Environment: real
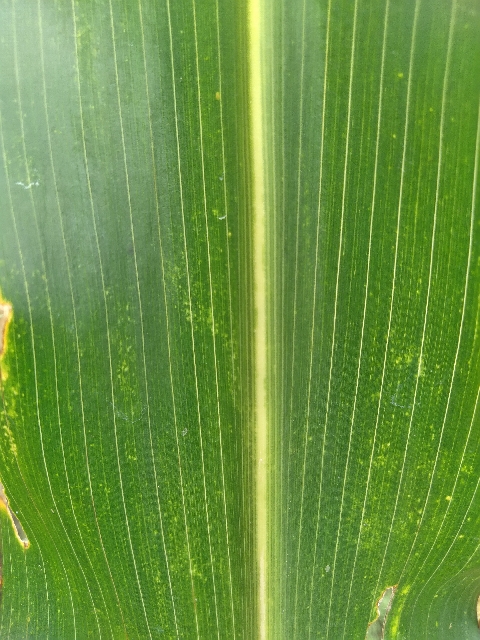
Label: lethal_necrosis